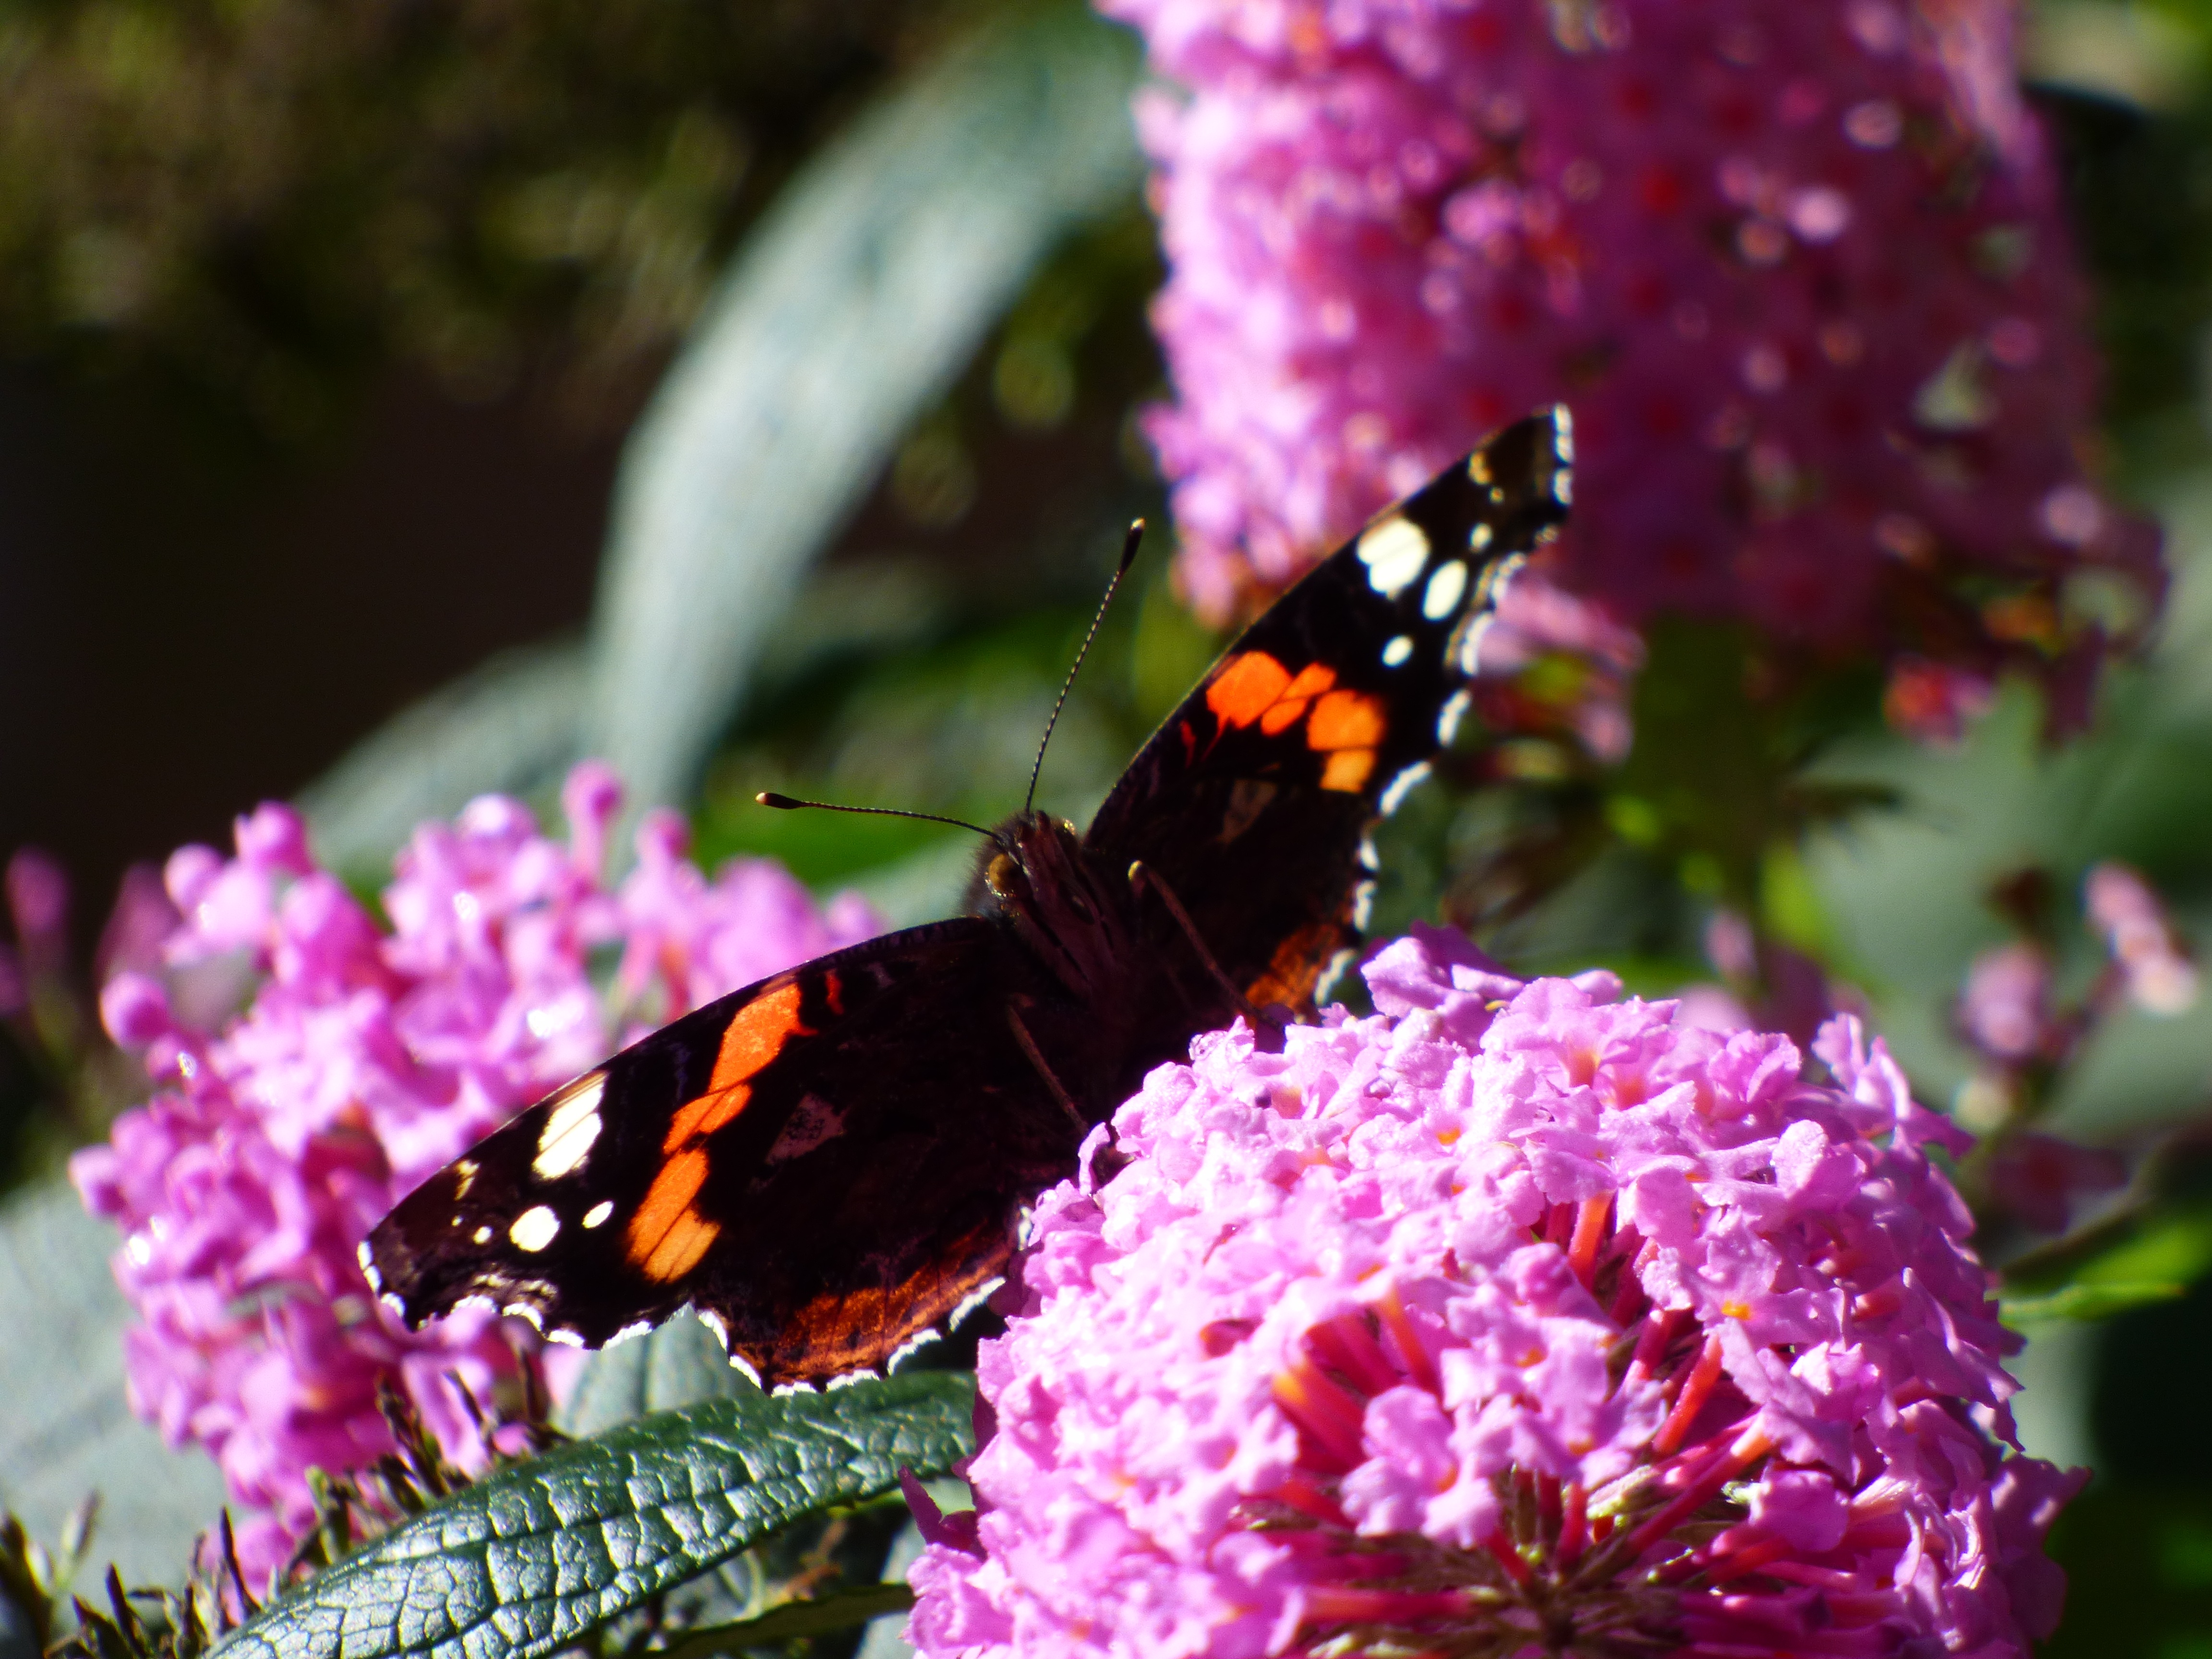
nature, blossom, wing, plant, flower, petal, bloom, summer, insect, botany, butterfly, close, flora, fauna, invertebrate, close up, monarch butterfly, animal world, nectar, admiral, macro photography, arthropod, edelfalter, pollinator, butterfly flower, moths and butterflies